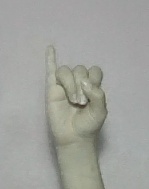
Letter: meem